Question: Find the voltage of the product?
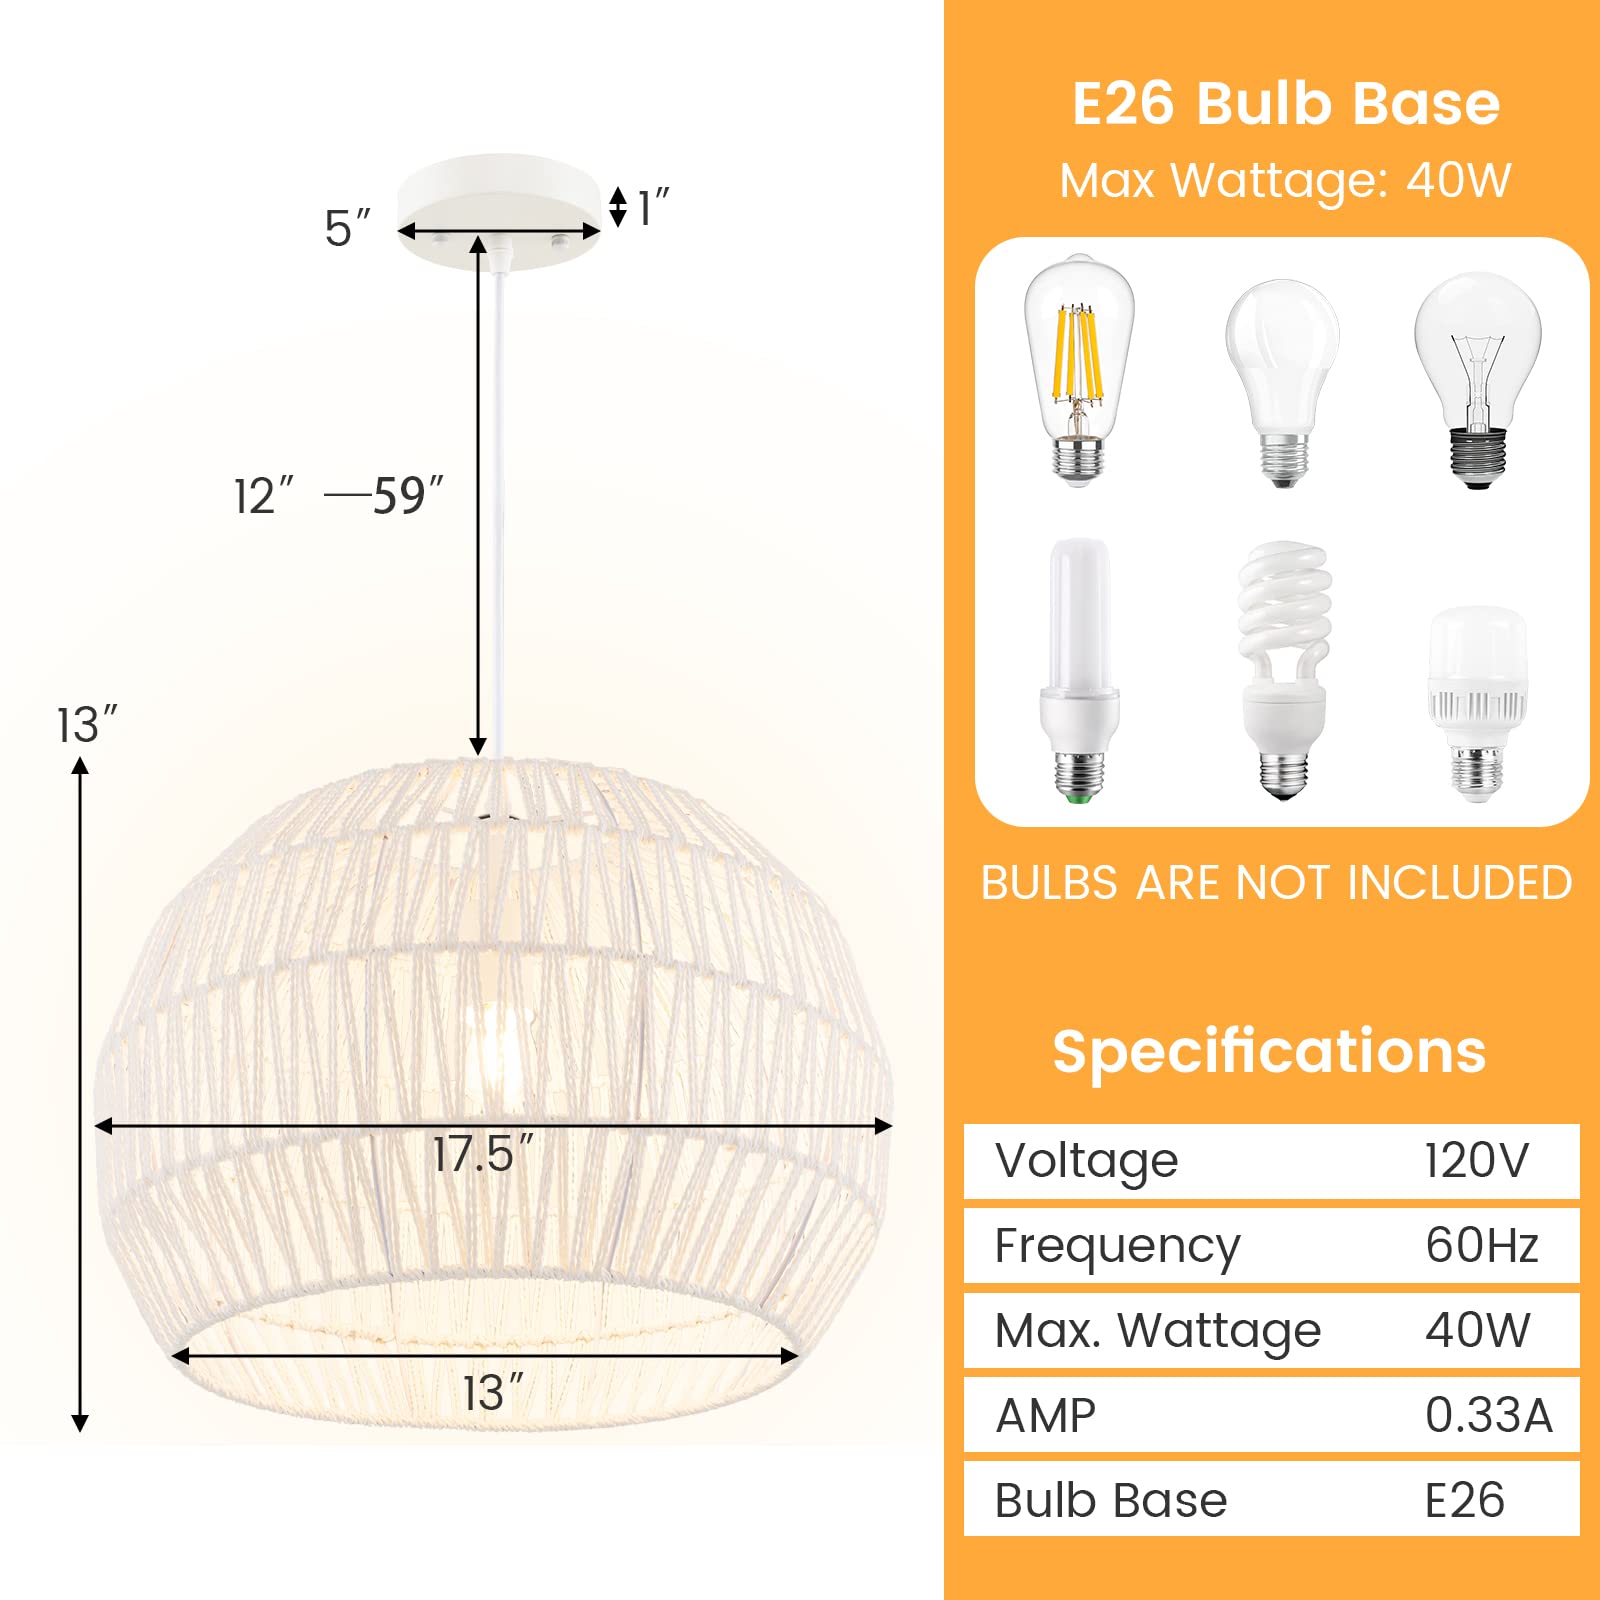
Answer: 120.0 volt